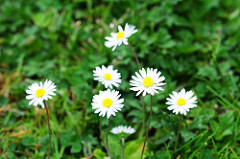
Flower: daisy